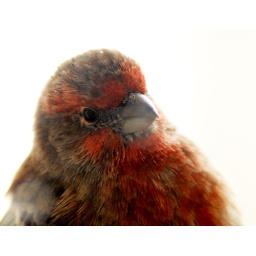
house finch close up by window